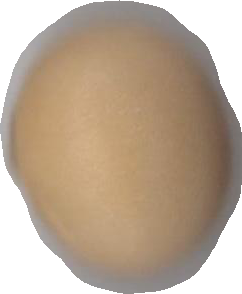
Variety: Grobogan